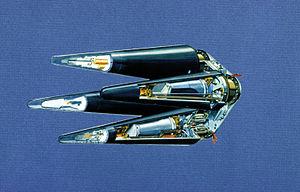
Le mirvage, de l'anglais MIRV, est une technique dans le domaine de l'armement militaire qui permet d'équiper un missile de plusieurs têtes qui suivent chacune une trajectoire indépendante lors de leur entrée dans l'atmosphère.